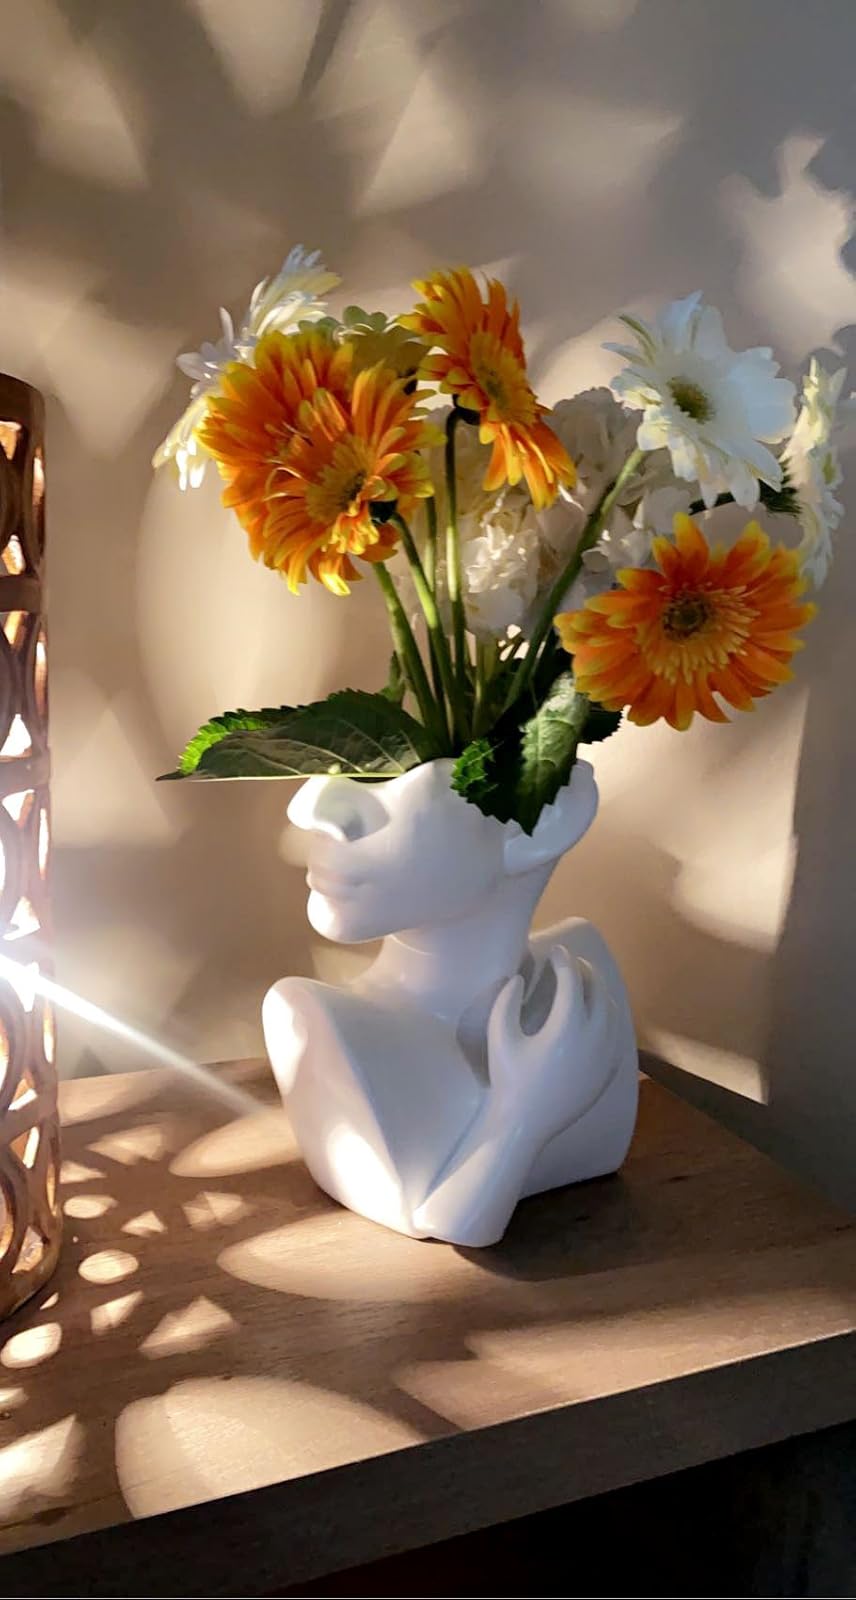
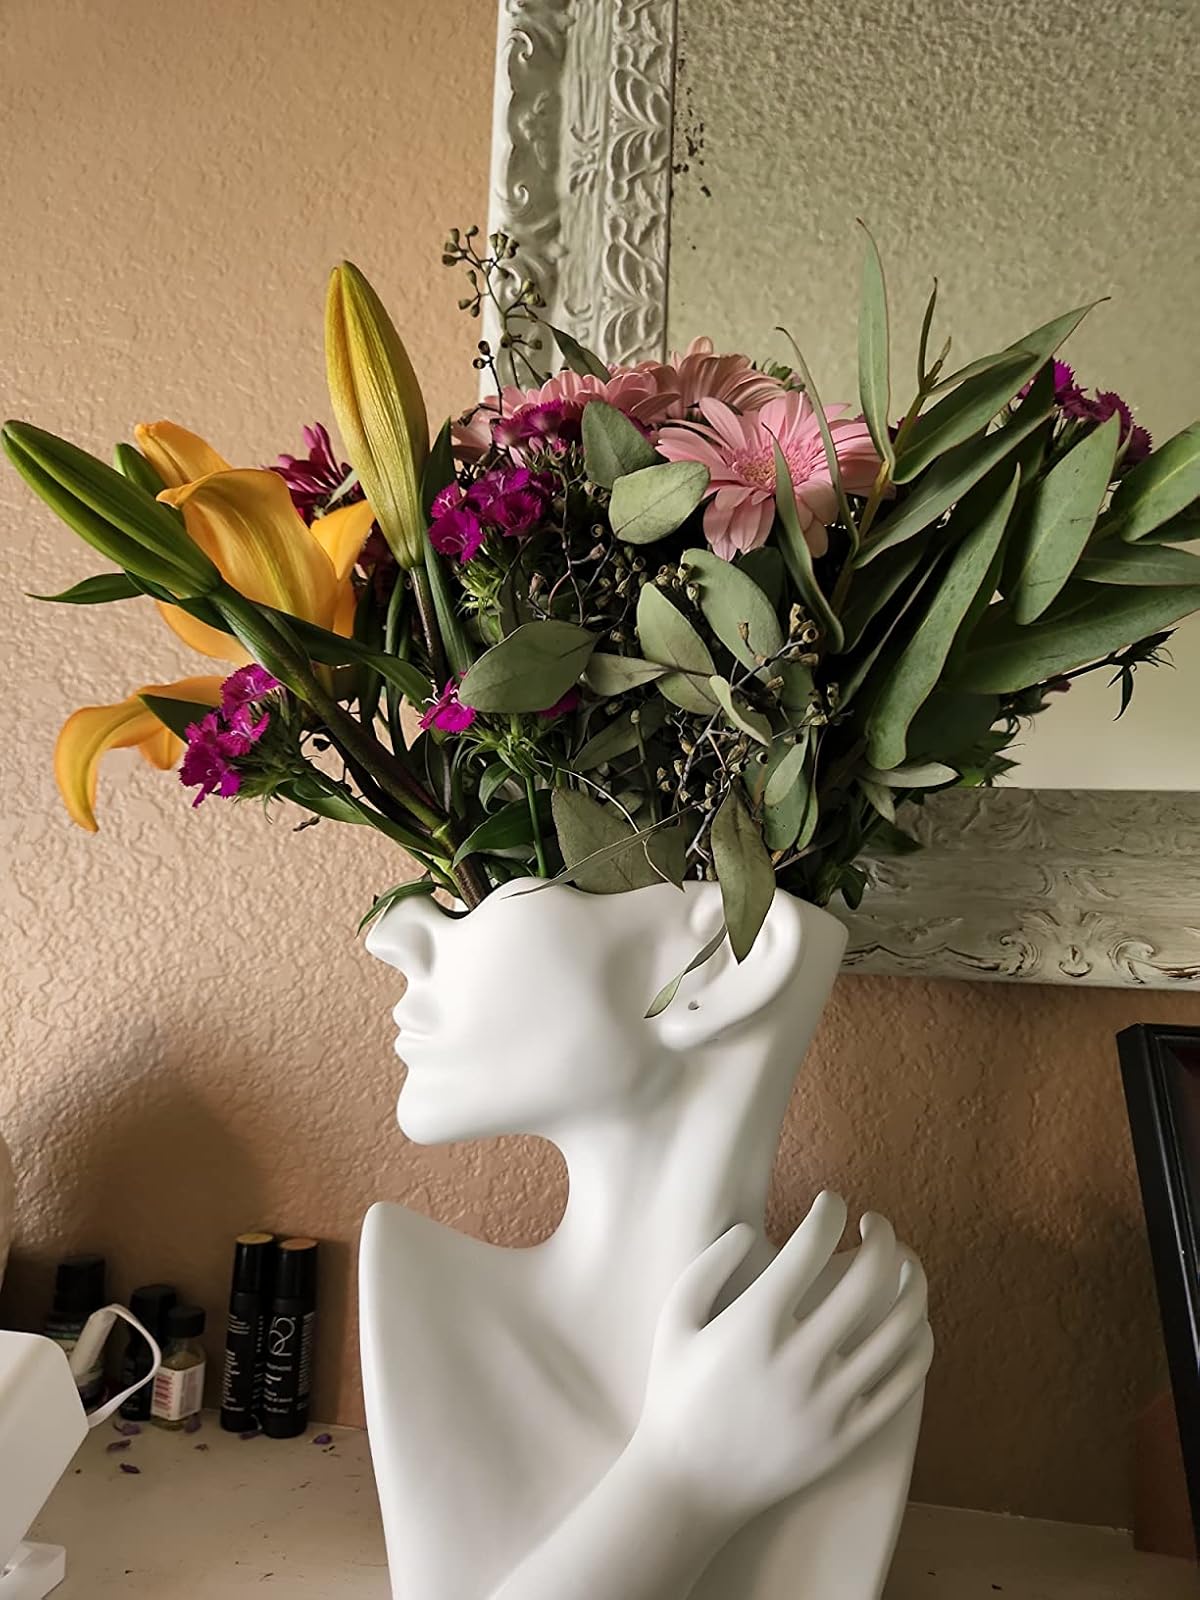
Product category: vase
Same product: yes